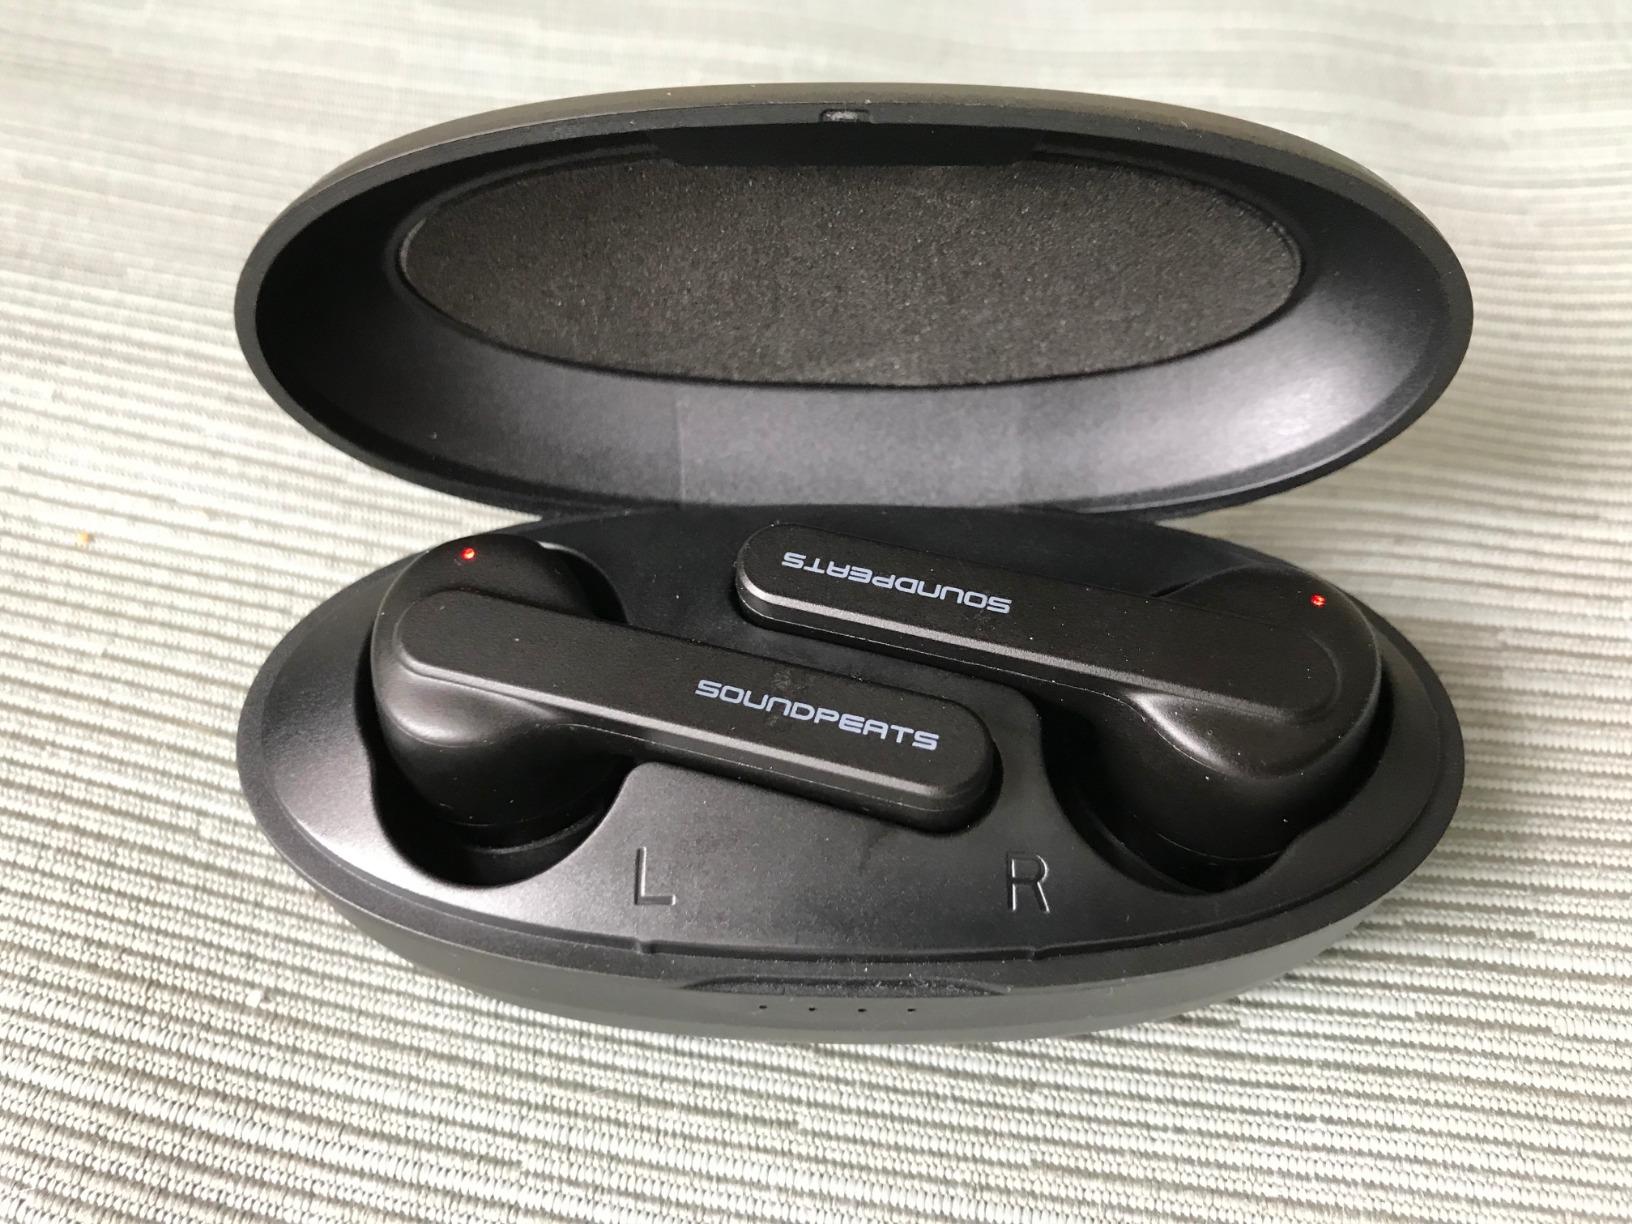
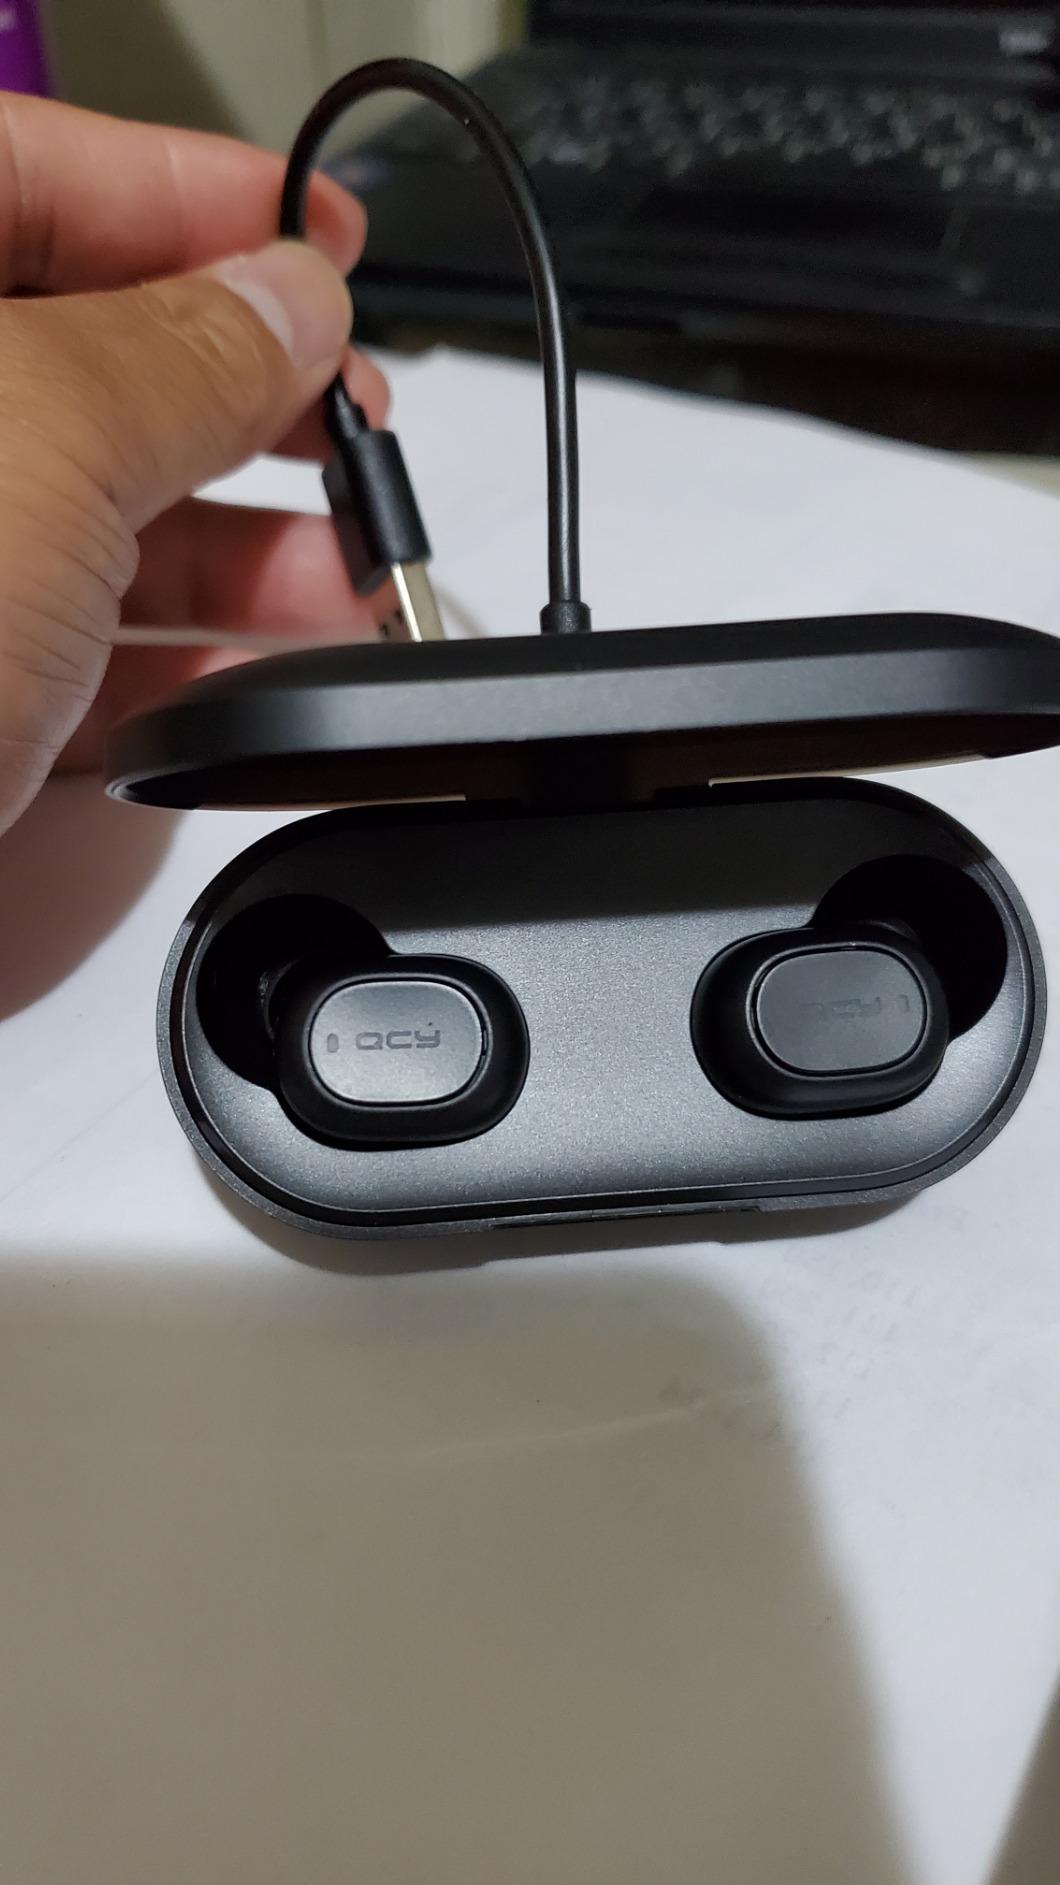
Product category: earbuds
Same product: no